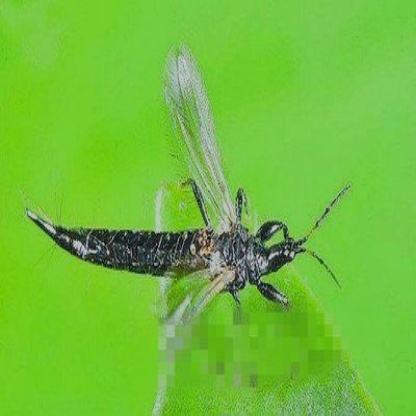
Nhãn: Bọ trĩ ( Thrips )